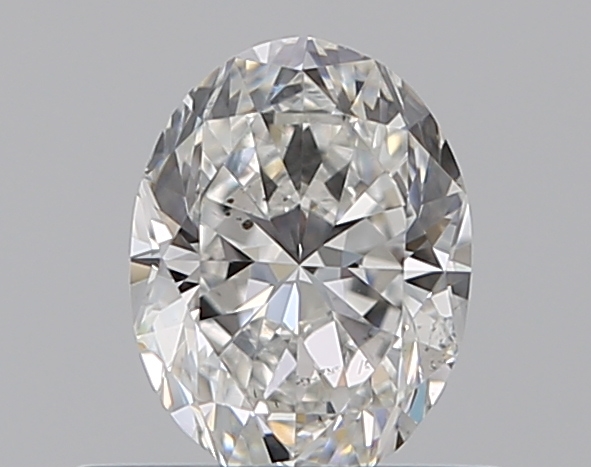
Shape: oval
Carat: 0.5
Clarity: SI1
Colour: F
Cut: VG
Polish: EX
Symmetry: VG
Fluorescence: M
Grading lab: GIA
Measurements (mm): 5.85 x 4.4 x 2.87